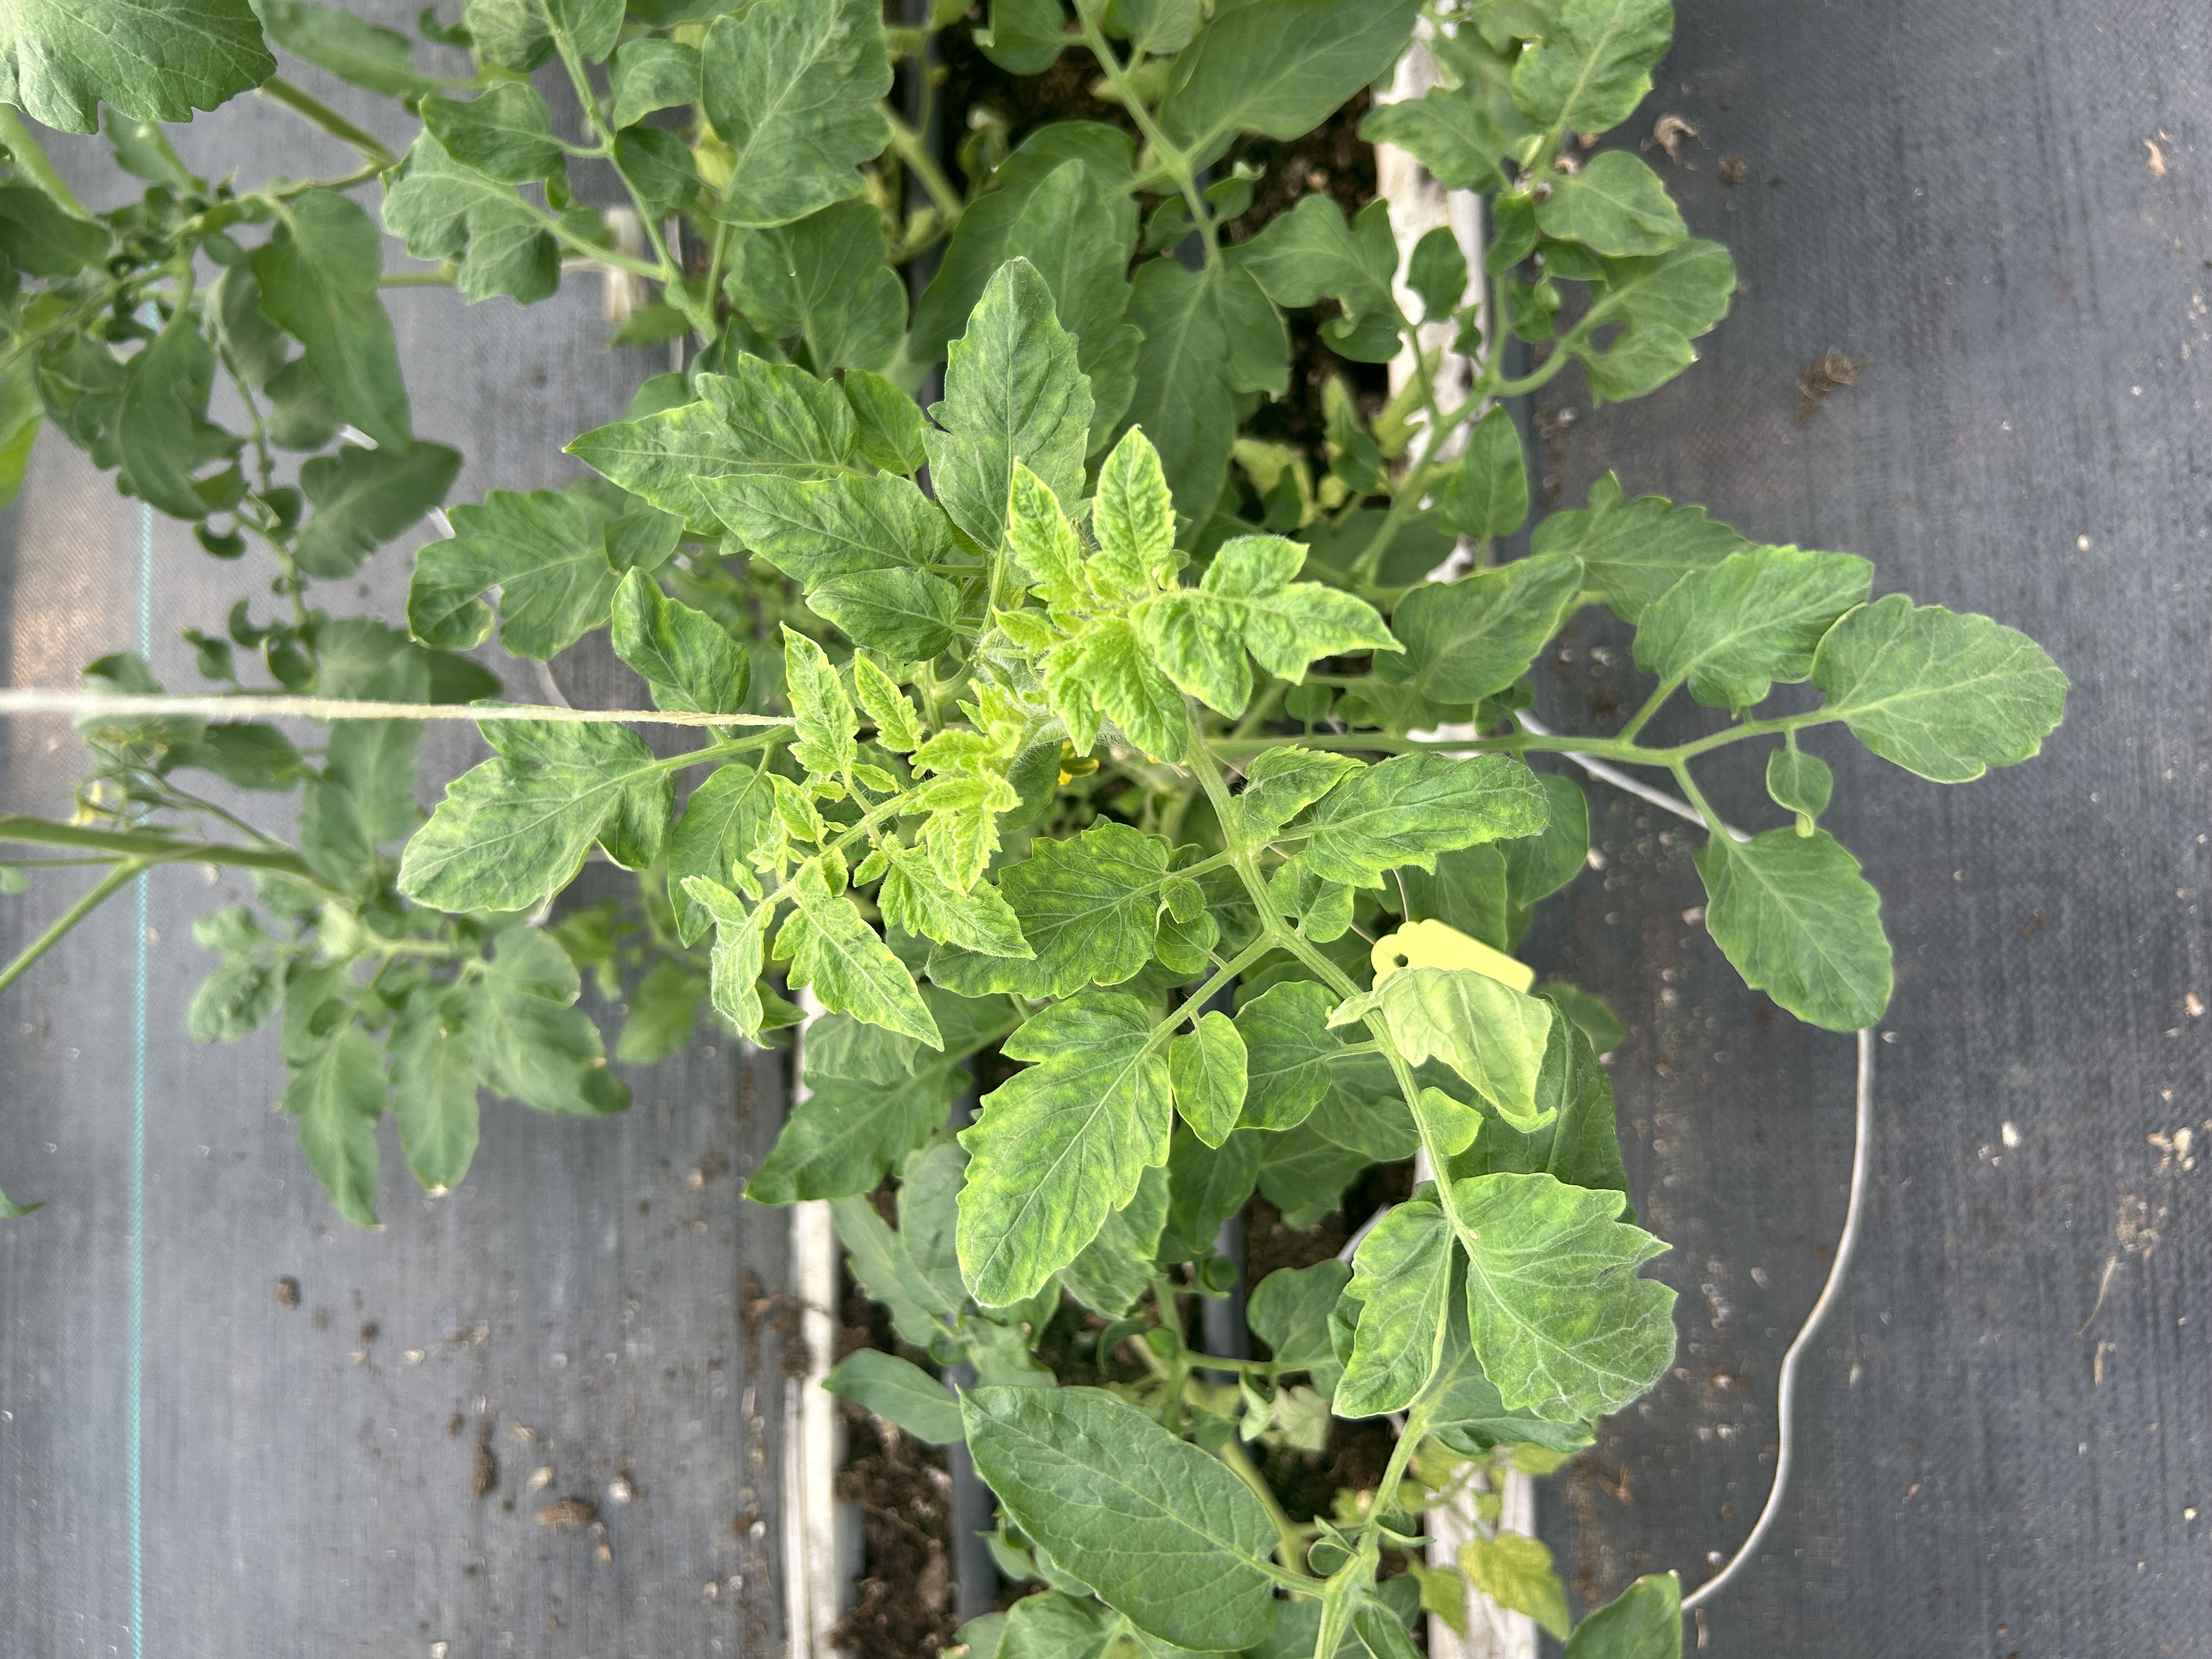
Disease: Viral